Christian Beyer

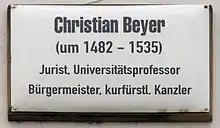
Plack outside Markt 6 Alt-Wittenberg

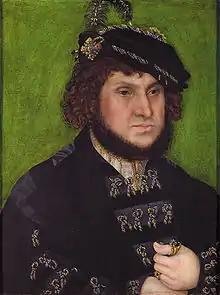
John the Steadfast

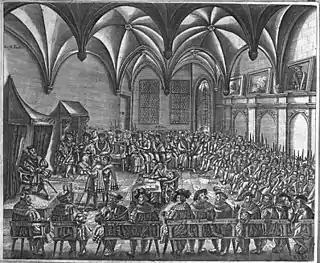
Reading of the "Confessio Augustana" in front of Emperor Charles V at the Diet of Augsburg, 1530

Christian Beyer (1482, Kleinlangheim – 21 October 1535, Weimar) was a Saxon Chancellor, international lawyer and Protestant reformer. In documents partially different names and spellings can be found ("Bayer, Peyer, Bayarius, Bayoarius, Bavarus, Cristoferus Bauari", etc.).